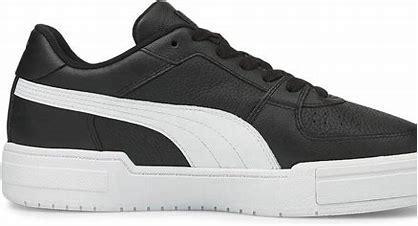
Brand: Puma
Model: Ca Pro